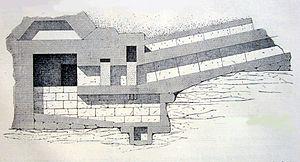
La pyramide d'Amenemhat II, au Moyen Empire, est située dans la zone des pyramides de Dahchour. Également appelée « pyramide blanche » en raison de son parement de calcaire, elle est de type à face lisse.